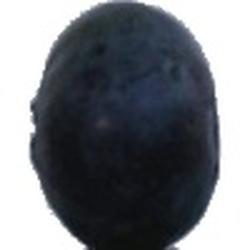
Label: Blueberry